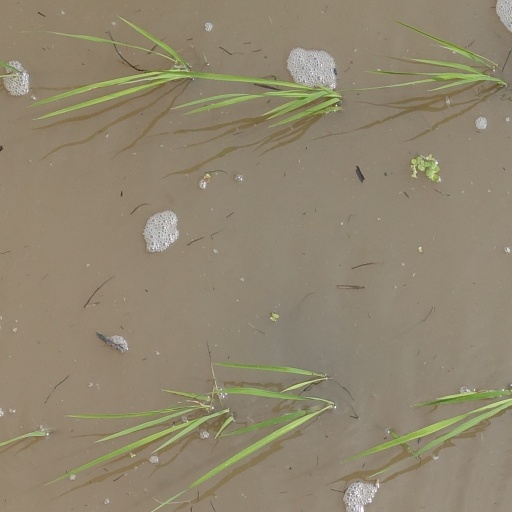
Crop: rice